Peloton

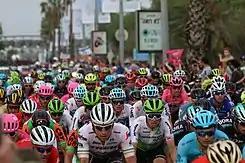
Peloton at 2018 Giro d'Italia

In a road bicycle race, the peloton (originally meaning ) is the main group or pack of riders. Riders in a group save energy by riding close (drafting or slipstreaming) to (particularly behind) other riders. The reduction in drag is dramatic; riding in the middle of a well-developed group, drag can be reduced by as much as 95%. Exploitation of this potential energy saving leads to complex cooperative and competitive interactions between riders and teams in race tactics. The term is also used to refer to the community of professional cyclists in general.